Curse of Enchantia

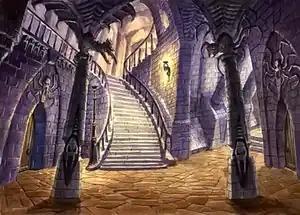

It took a month for the project to be storyboarded before any actual art and programming work started on it. Mohr recalled: "Back then there was not much in the way of 'game design', much less 'concept art'. I was shown extremely brief paragraphs or diagrams of each scene/puzzle and given full latitude to make up pretty much whatever I wanted. It was a lot of fun, although I found myself questioning some of the gameplay choices." The two versions of the game, for the PC and the Amiga, were developed separately and simultaneously, in order to make the best possible product for each platform rather than a quick port from one system to another. A version for the Amiga CD32 had also been planned. The game mixes backgrounds hand-drawn with acrylic paint and then digitized by Mohr, and sprite bitmap graphics made in Deluxe Paint and Brilliance on the Amiga with some rotoscoped animations. The animators Billy Allison and Stuart Atkinson created "huge" DPaint-made character sequences but they had to implement them in game in more efficient way due to computer memory limitations. In addition, the PC version used the full 8-bit color of a 256-color palette, but the Amiga version had to be downscaled to only 32 colors (including 24 colors for the background and eight colors for the main character; the other characters had to be drawn with these colors). The game also uses various digitized sound effects.